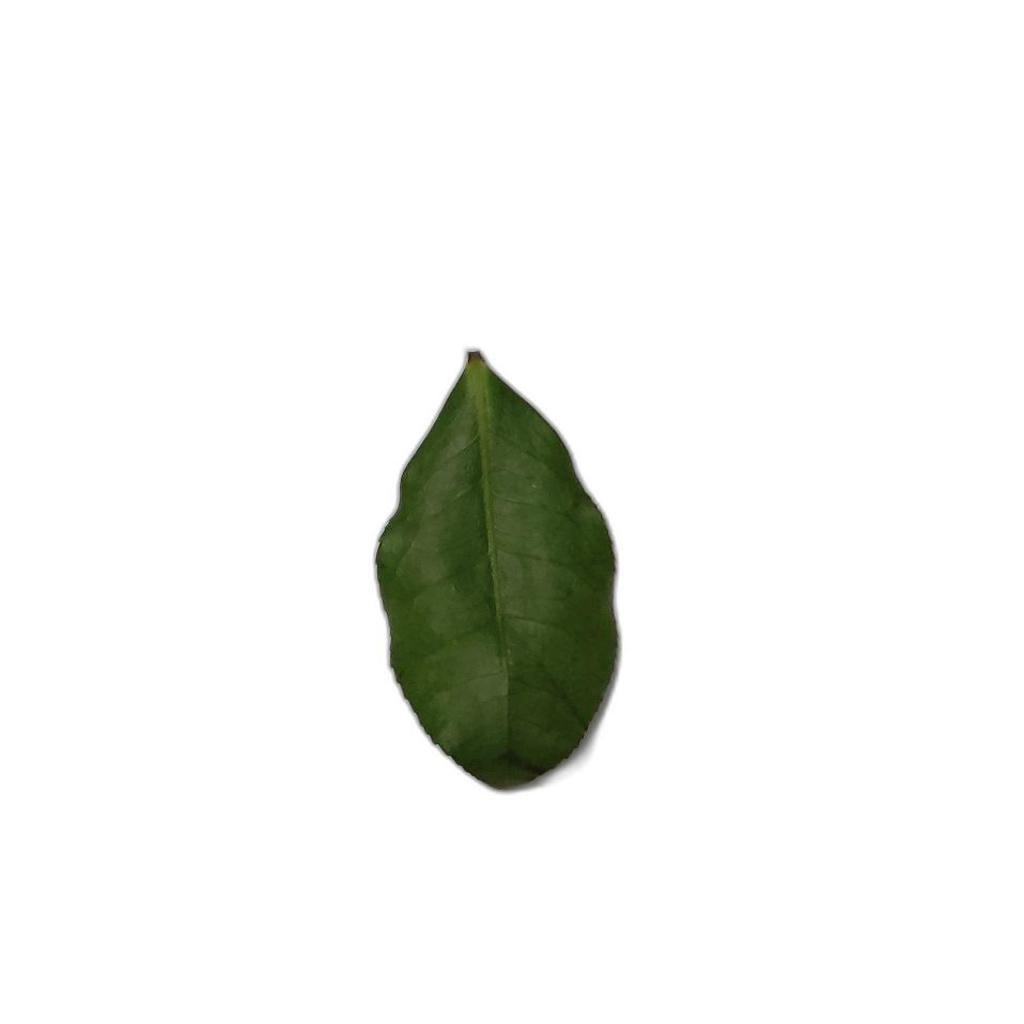
Label: Healthy